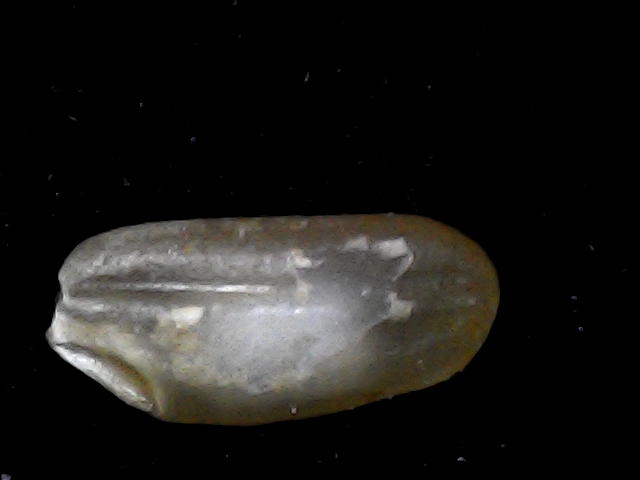
Rice variety: BD76